Cynthia Burrows

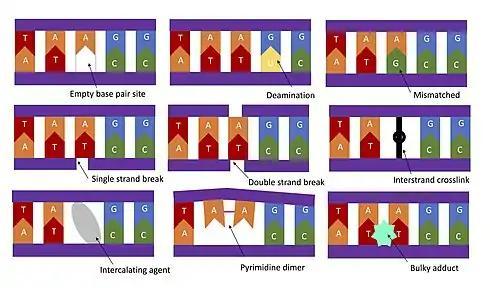
DNA can be damaged by the disruption of base pairs.

The Burrows laboratory is interested in nucleic acid chemistry, DNA sequencing technology, and DNA damage. Her research team (consisting of organic, biological, analytical and inorganic chemists) focuses on chemical processes that result in the formation of mutations, which could lead to diseases (such as cancer). Her work includes studying site-specifically modified DNA and RNA strands and DNA-protein cross linking. Burrows and her group are widely known for expanding the studies on nanopore technology by developing a method for detecting DNA damage using a nanopore.